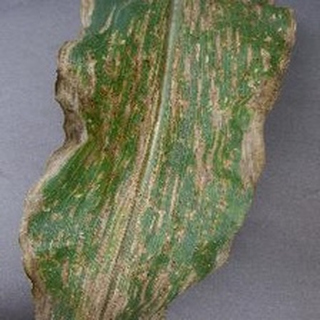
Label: corn_gray_leaf_spot